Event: Nepal Earthquake
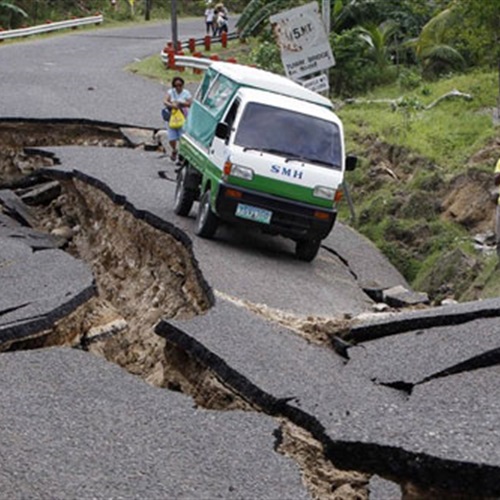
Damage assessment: damage